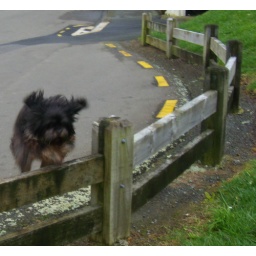
Walnut loves jumping over this fence when ever we arrive at the Botanic Gardens